Hunter McGuire

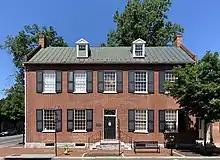
McGuire's home in Winchester, Virginia

In May 1862, Jackson's army captured Winchester, Virginia. Among their captured prisoners were seven U.S. army physicians (then called "surgeons"). McGuire wished to see medical personnel treated as non-combatants, so he convinced Jackson to set a precedent by releasing the captured surgeons. With Jackson's approval, McGuire drafted an agreement (known afterwards as the "Winchester Accord", which the Federal surgeons signed, saying: "We surgeons and assistant surgeons, United States Army, now prisoners of war, do give our parole of honor on being unconditionally released to report in person, singly or collectively to the Secretary of War in Washington City as such and that we will use our best efforts that the same number of medical officers of the Confederate States Army now prisoners or may hereafter be taken be released on the same terms. And furthermore we will on our honor use our best efforts to have this principle established – the unconditional release of all medical officers taken prisoners of war hereafter." The released surgeons honored their agreement to take the message to Washington and almost immediately it had the desired effect. On June 6, 1862, the United States immediately and unconditionally released all Confederate surgeons being held as prisoners of war. Thereafter, for the remainder of the war, all captured medical personnel were immediately released so as not to impede their live-saving work, saving an untold number of lives. As the National Museum of Civil War Medicine puts it on its website: "Thanks to Dr. Hunter McGuire's idea…the safety of medical personnel drastically improved. With the safety and quick release of doctors, assistants, and nurses ensured, care of the wounded progressed. It could be argued (that) Dr. McGuire revolutionized American battlefield medicine by humanizing the battlefield and giving injured men a better chance to receive the care they needed to survive."